Street furniture in Barcelona

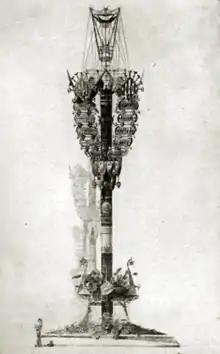
Street light project for the Muralla de Mar (1880), by Antoni Gaudí.

The introduction of street furniture in Barcelona was favored by Ildefonso Cerdá, who in his Cerdà Plan already included many of these elements as integral parts of the urban fabric. This was probably influenced by his visit to Paris, where elements such as kiosks, clocks, fountains and other urban elements were common and were the object of special planning. The Parisian influence was preponderant in this first stage of Barcelona's street furniture, not only in terms of inspiration but also in terms of specific commissions from French companies, such as the "Ville de Paris-type" street lights commissioned in 1866 from the Val d'Osne foundry, or the "Montmartre-type" wall lanterns with lanterns, of which there are still several in the old quarter.